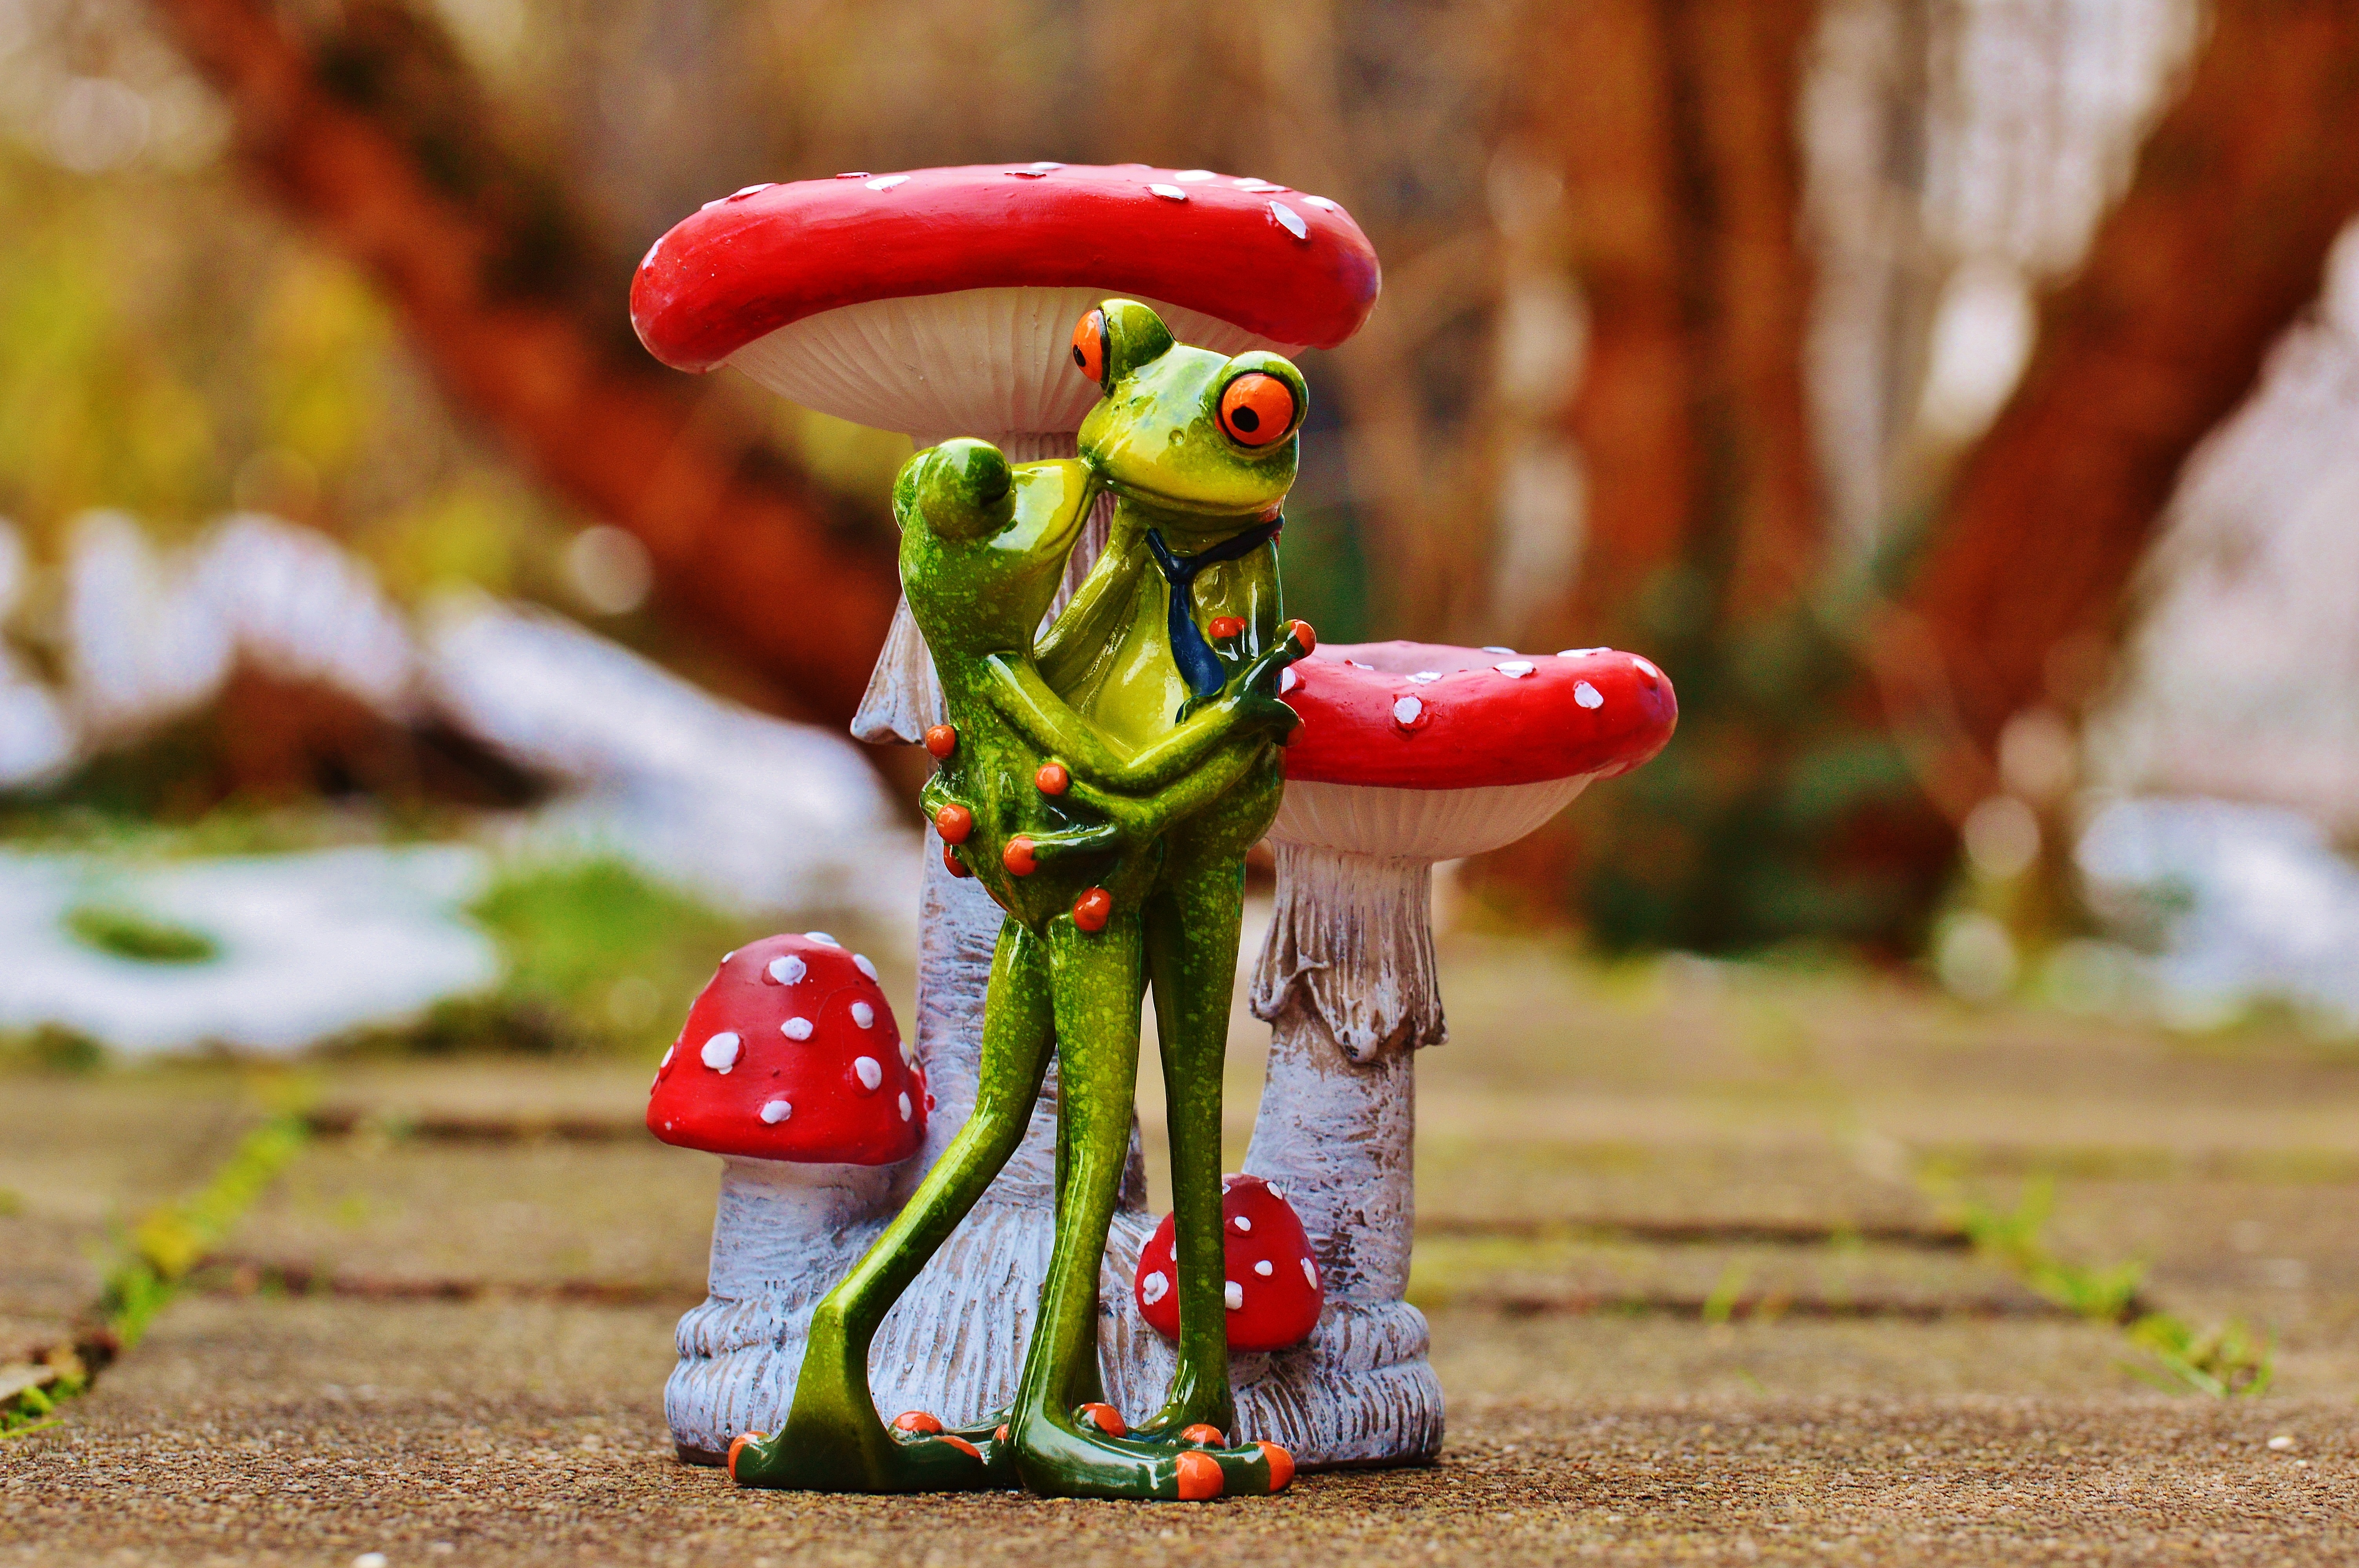
play, flower, cute, love, red, kiss, together, christmas, affection, figure, mushrooms, fly agaric, funny, joy, pair, luck, greeting, greeting card, frogs, embassy, valentine's day, lucky charm